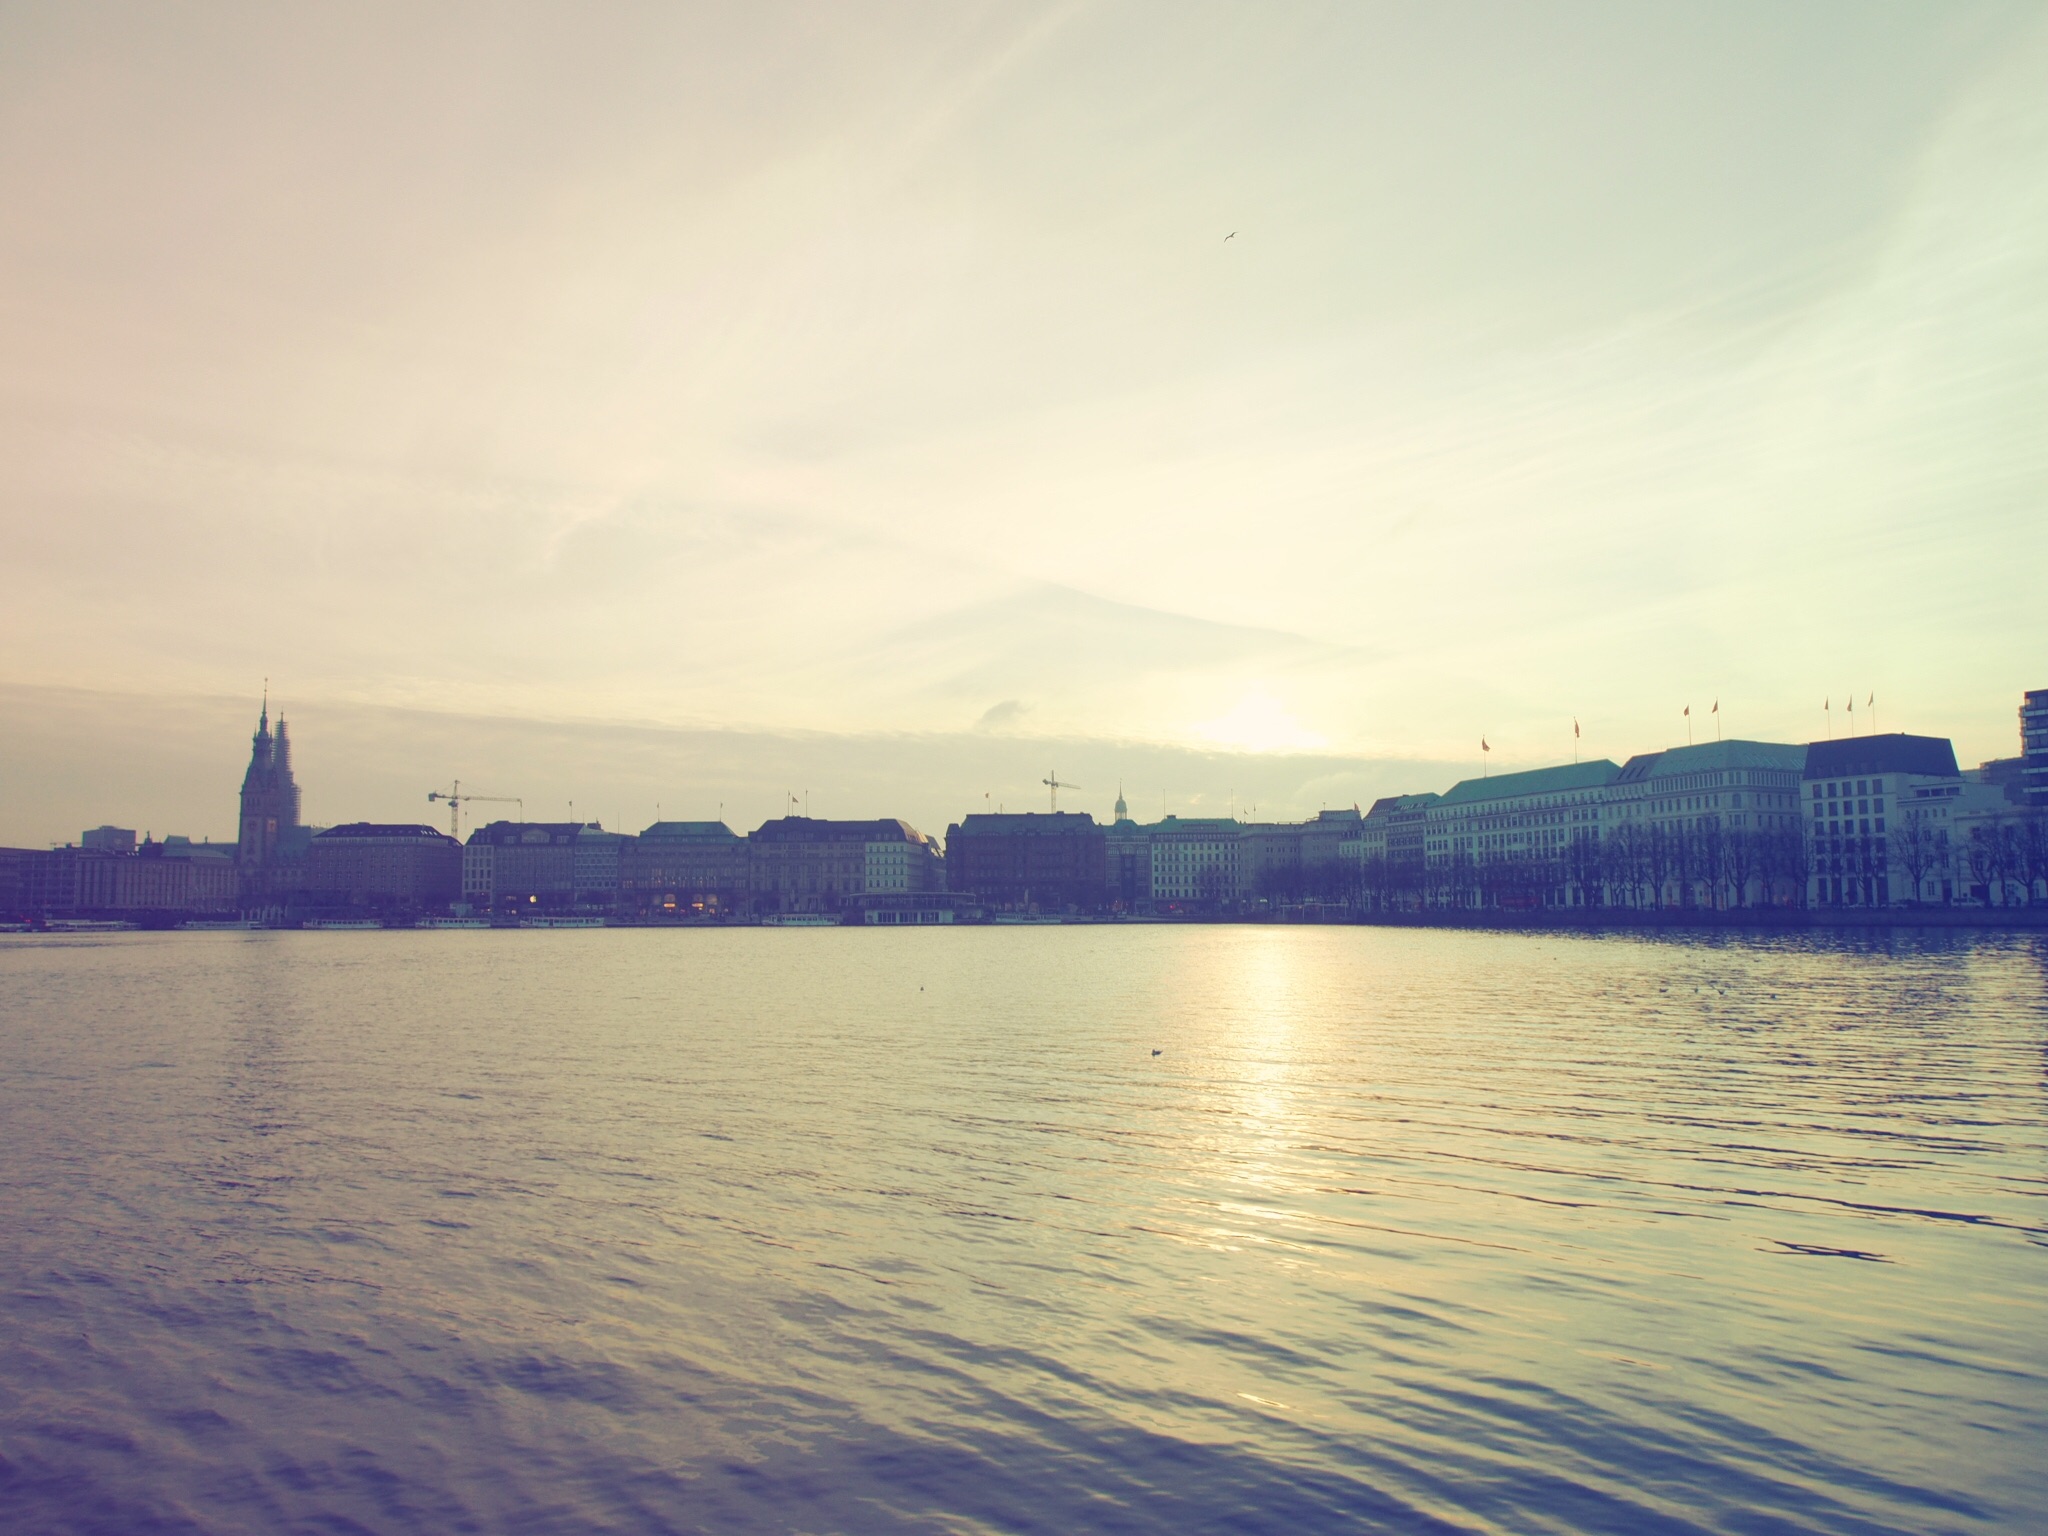
sea, water, horizon, cloud, sunrise, sunset, skyline, sunlight, morning, dawn, river, cityscape, dusk, evening, reflection, vehicle, bay, waterway, atmospheric phenomenon